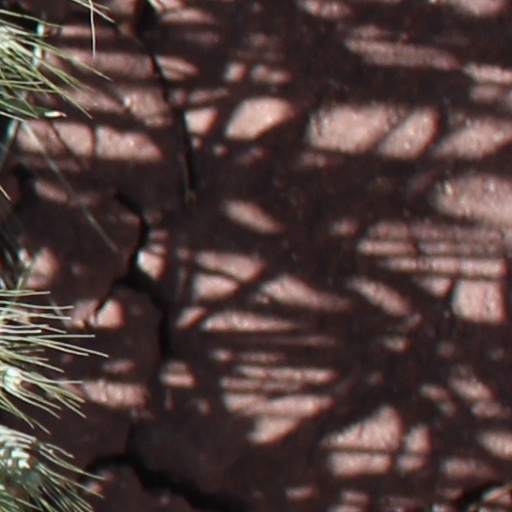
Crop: wheat